Jay Leno

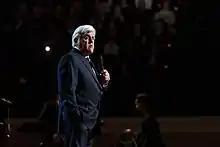
Leno speaking in 2020

Leno has maintained an active schedule as a touring stand-up comedian, doing an average of 200 live performances a year in venues across the United States and Canada and at charity events and USO tours. He has also appeared on the "Tonight Show with Jimmy Fallon" and "Late Night with Seth Meyers," and was a guest on the finale of "The Late Late Show with Craig Ferguson." He appeared in a cameo role drilling and tormenting James Corden in a facetious boot camp for talk-show hosts on the premiere of "The Late Late Show with James Corden". He declined an invitation to appear on "Late Show with David Letterman" despite speculation he would appear on the show's finale in 2015, although he had appeared with Letterman along with Winfrey in a "Late Show" commercial airing during Super Bowl XLIV in 2010.